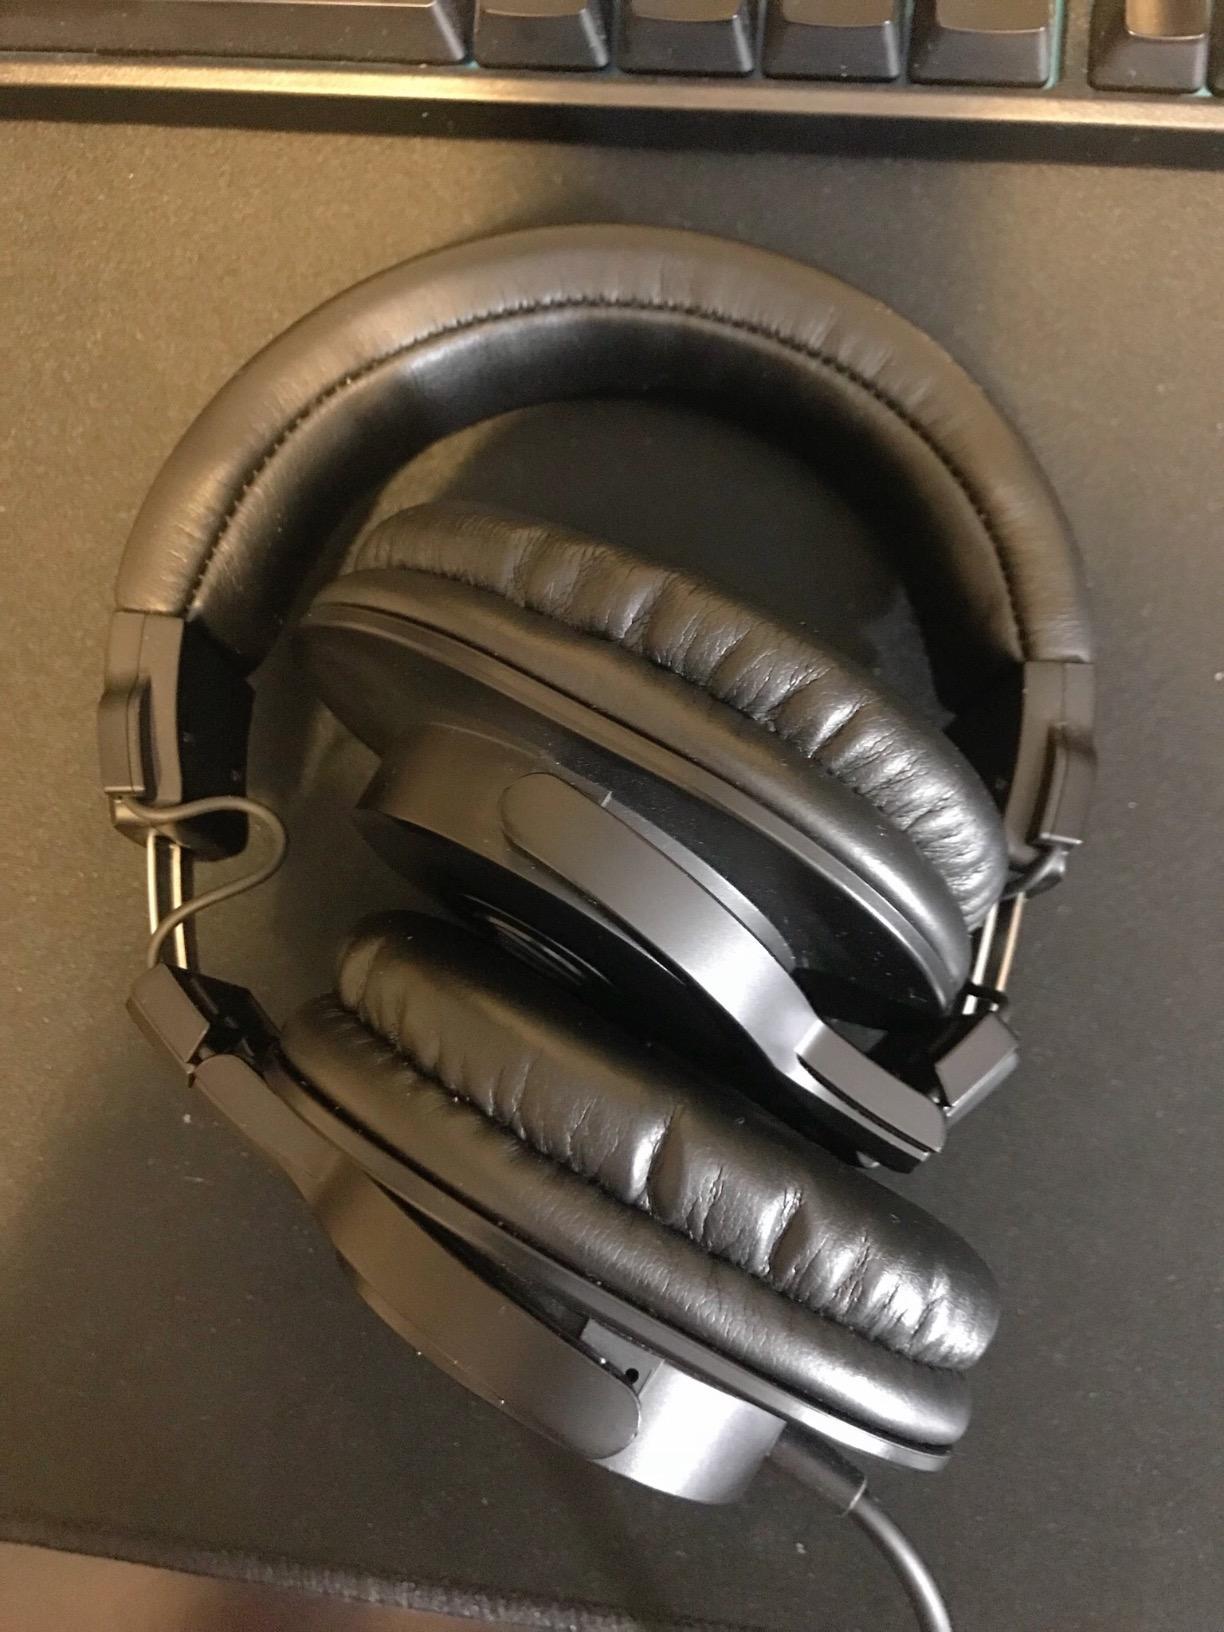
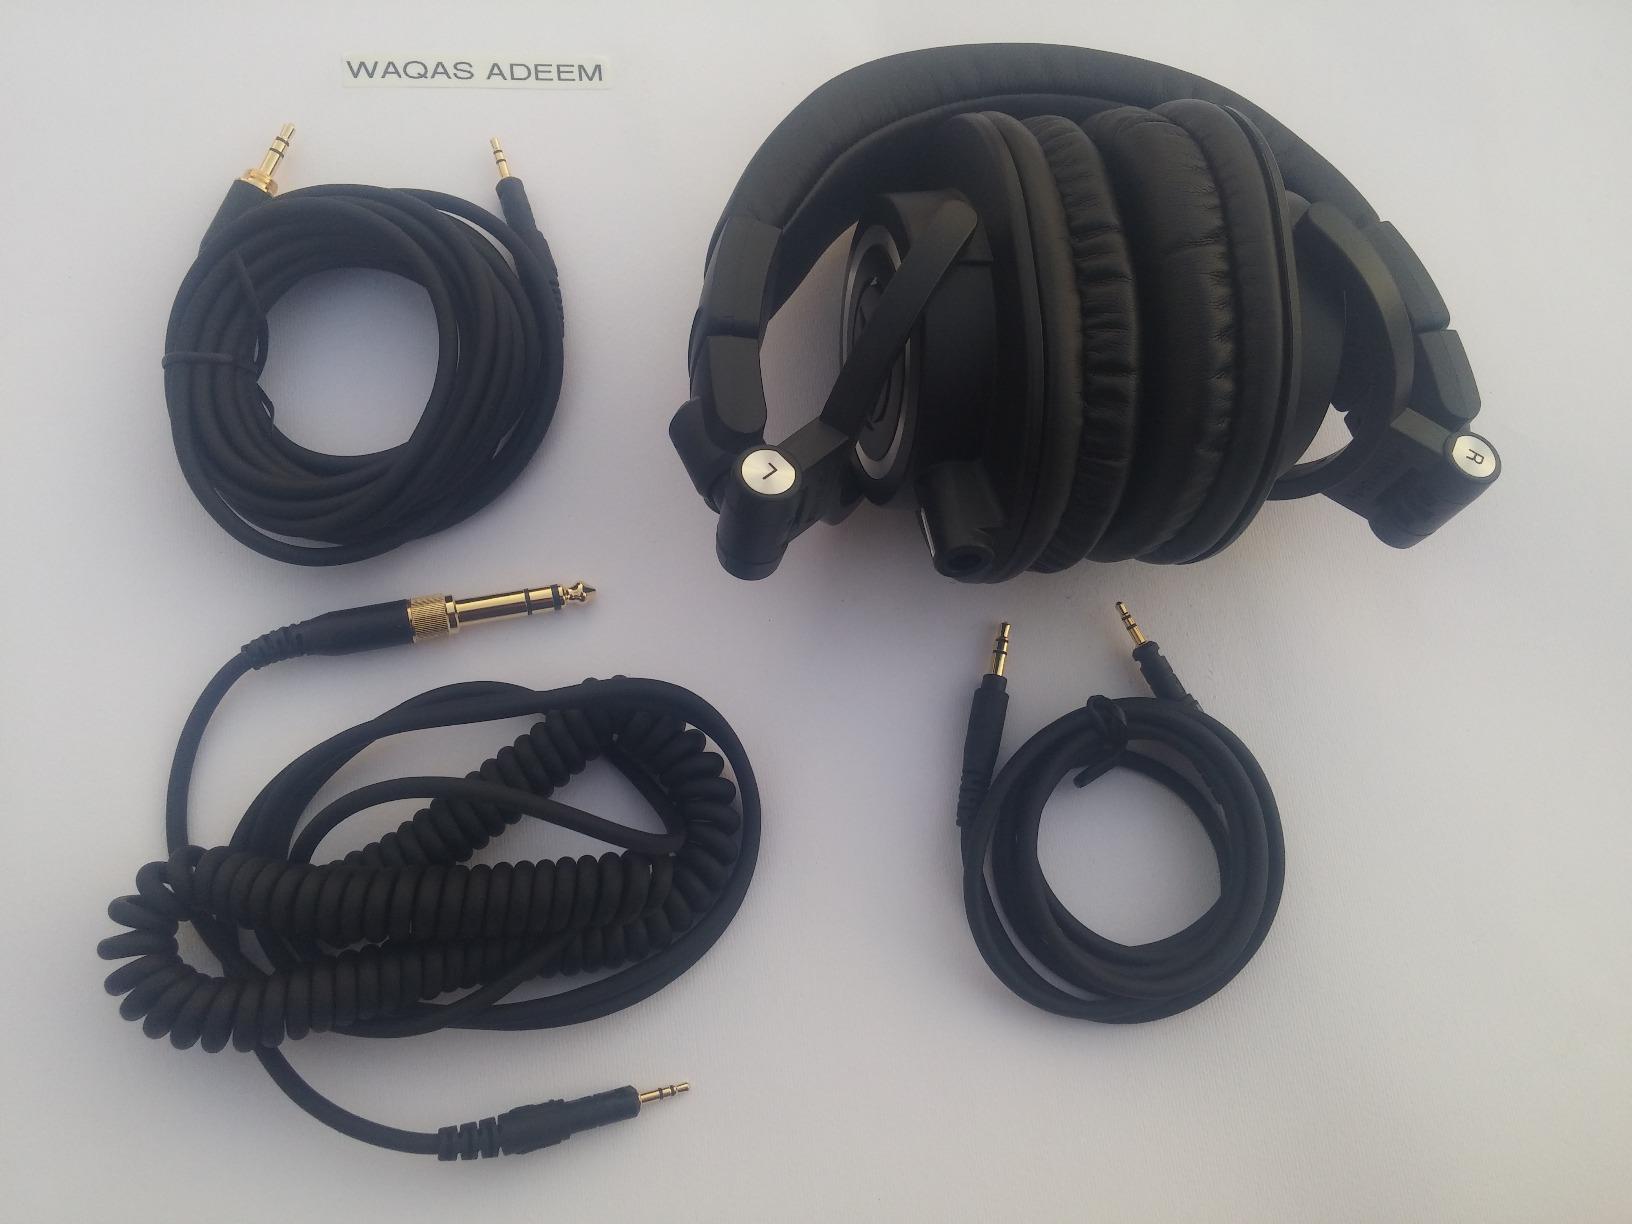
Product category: headphones
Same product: no